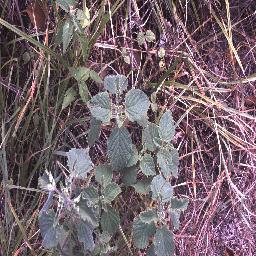
Label: negative